Clyde Manion

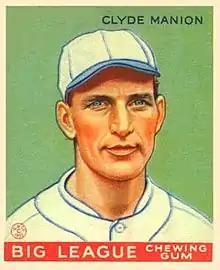
Manion' 1933 Goudey card

Clyde Jennings Manion (October 30, 1896 – September 4, 1967), nicknamed "Pete", was an American baseball catcher. He played professional baseball for 17 years from 1918 to 1934, including 13 years in Major League Baseball for the Detroit Tigers (1920–1927), St. Louis Browns (1928–1930), and Cincinnati Reds (1932–1934). He appeared in a total of 477 major league games (401 as a catcher) with a career batting average of .218 and a .293 on-base percentage. He had 250 hits, 112 RBIs, 96 runs scored, and 118 bases on balls.